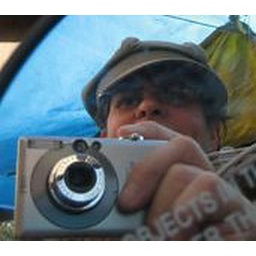
self portrait on a mirror on a bike in india